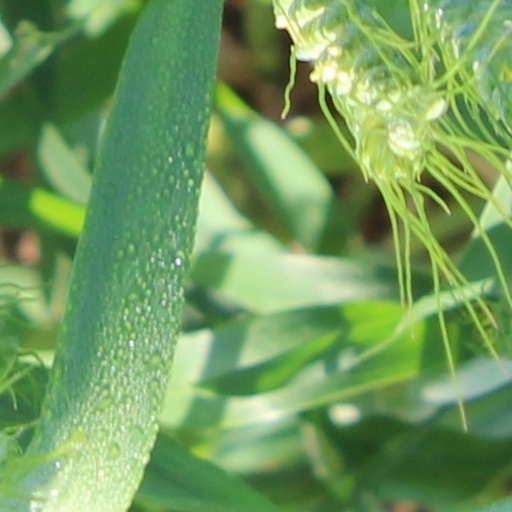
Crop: wheat